Dodge Ram Van

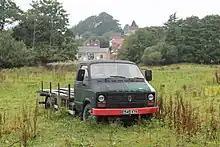
1987 Dodge/Renault 50 Series

Dodge vans, particularly Tradesman vans from the 1971–1977 model years, were very popular as the basis for many custom vans during the custom van craze that occurred during the mid-to-late 1970s and early 1980s. Dodge capitalized on this craze, creating a factory customization package called the "Street Van" package.